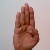
The image shows a hand gesture representing the letter 'B' in Indian Sign Language.